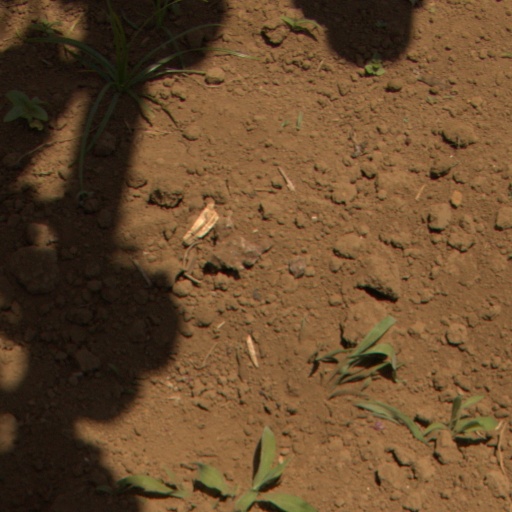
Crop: Jerusalem artichoke